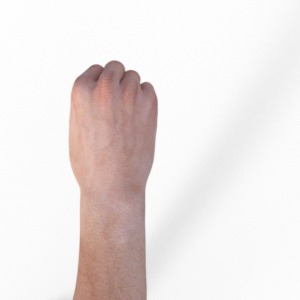
Label: rock